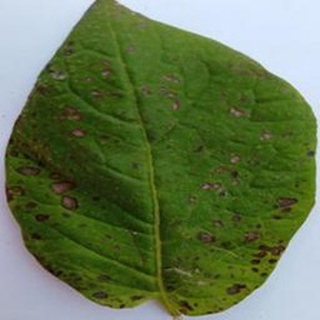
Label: potato_early_blight